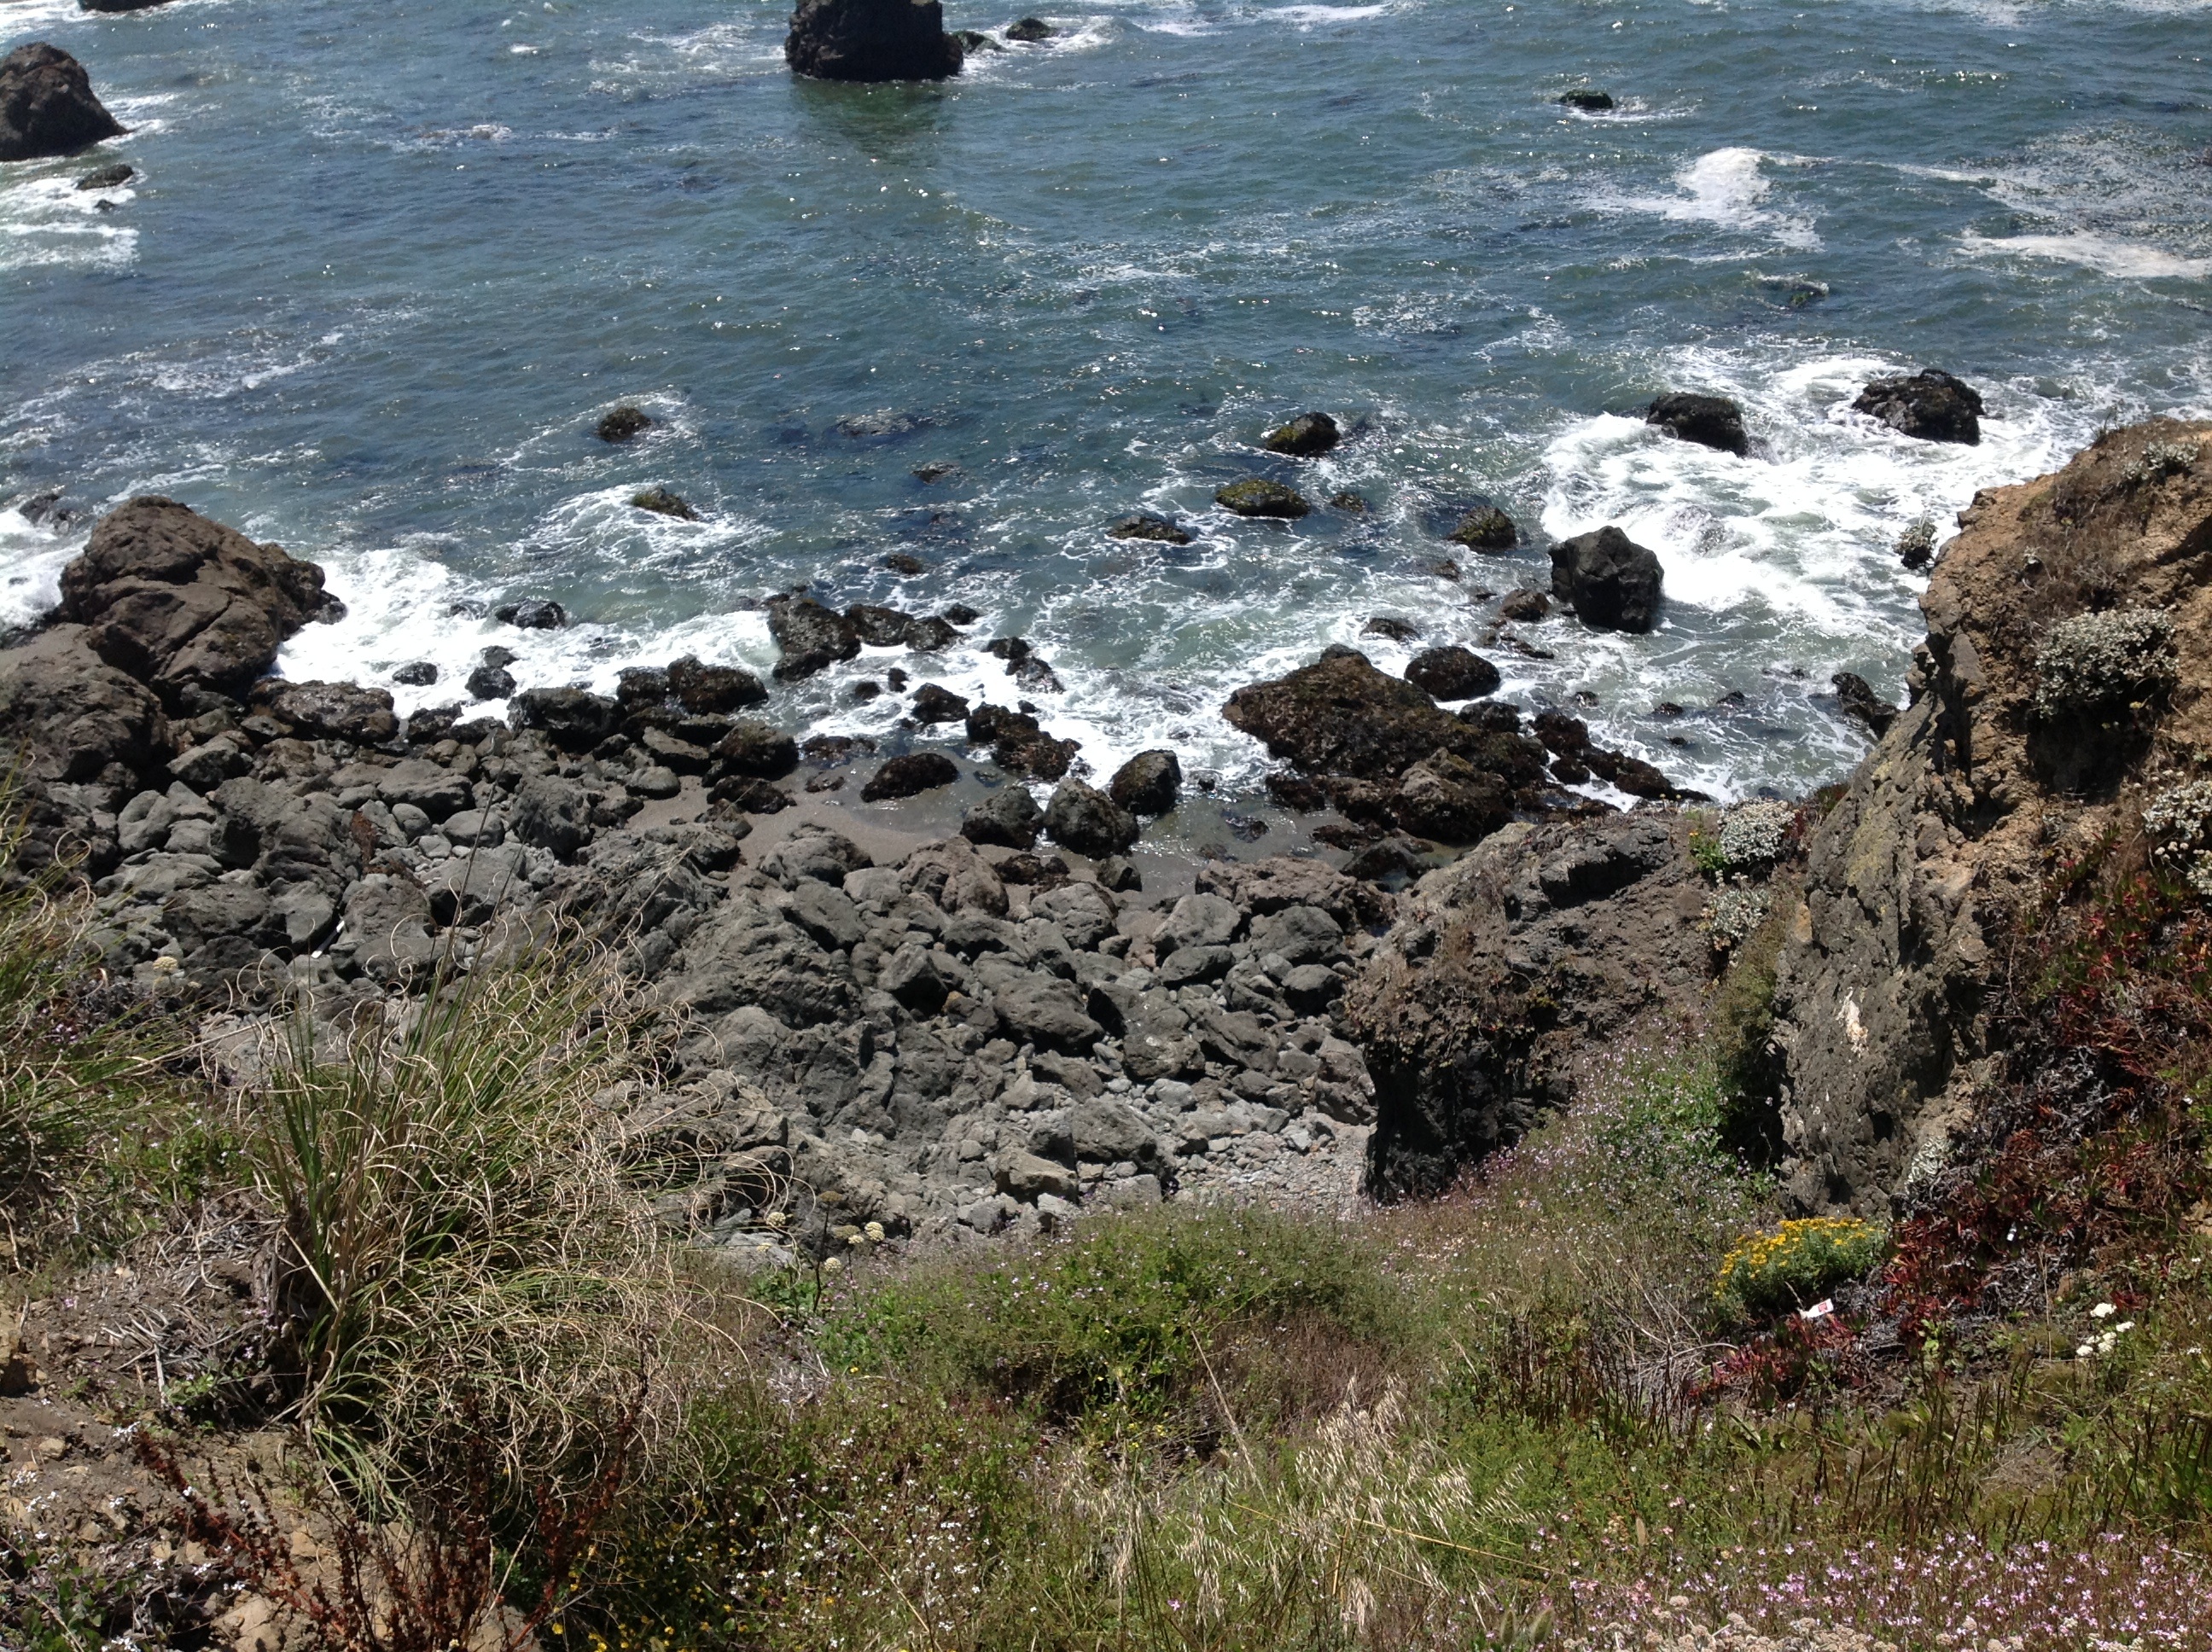
beach, sea, coast, rock, ocean, shore, coastline, cliff, bay, terrain, material, geology, cape